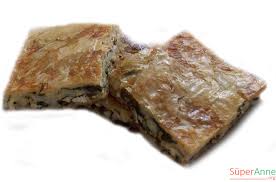
Yemek: borek